Tomb of Jesus

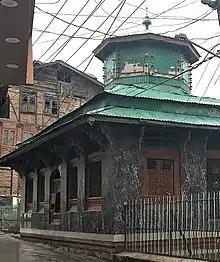
Roza Bal shrine in Srinagar, Kashmir

The Talpiot Tomb (or Talpiyot Tomb) is a rock-cut tomb discovered in 1980 in the East Talpiot neighborhood, five kilometers (three miles) south of the Old City in East Jerusalem. It contained ten ossuaries, six inscribed with epigraphs, including one interpreted as ""Yeshua bar Yehosef"" ("Jeshua, son of Joseph"), although the inscription is partially illegible, and its translation and interpretation is widely disputed. It is widely believed by scholars that the Jesus in Talpiot (if this is indeed his name) is not Jesus of Nazareth, but a person with the same name, since he appears to have a son named Judas (buried next to him) and the tomb shows signs of belonging to a wealthy Judean family, while Jesus came from a low-class Galilean family.